Toride Station

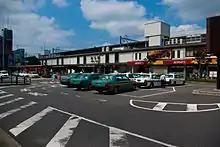
Toride Station east entrance, June 2009

The JR East portion of the station has three elevated island platforms serving six tracks. The station has a "Midori no Madoguchi" staffed ticket office. The Kantō Railway portion of the station has a single ground level island platform.